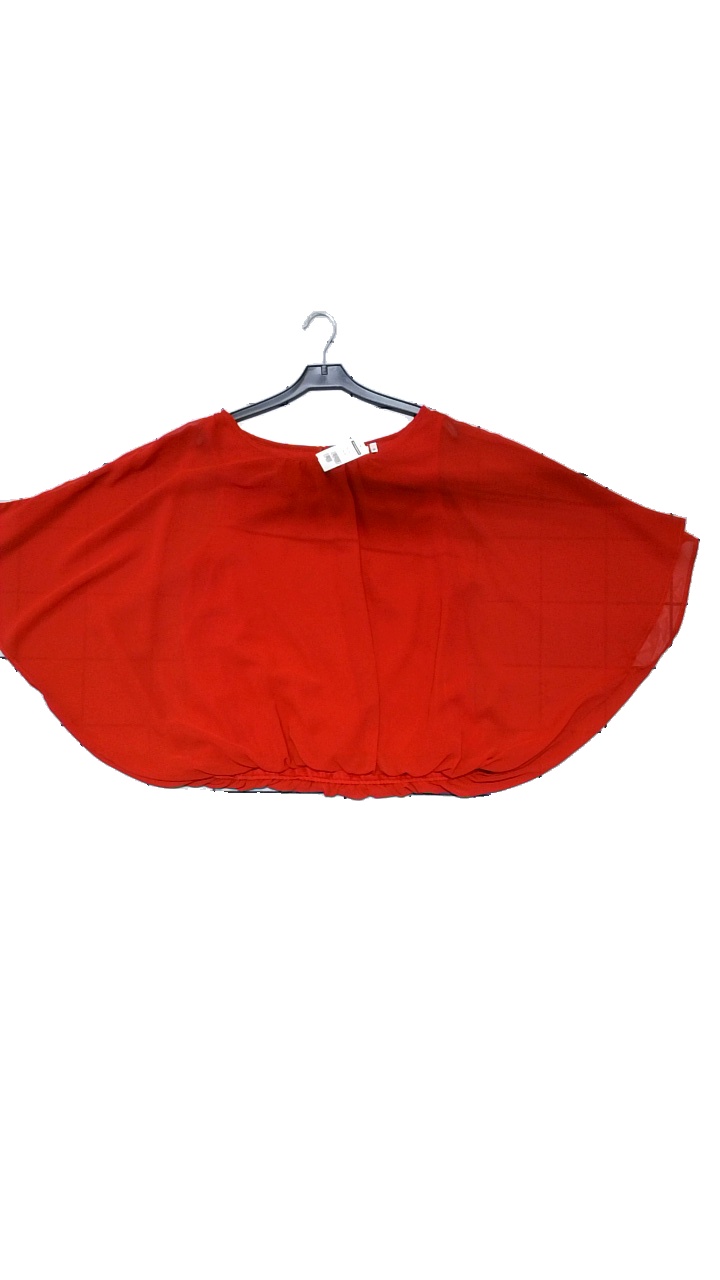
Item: Blouse (Ladies)
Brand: Isolde
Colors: Red
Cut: Loose, Oversize
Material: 100% polyester
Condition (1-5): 5
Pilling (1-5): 4
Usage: Reuse
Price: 50-100